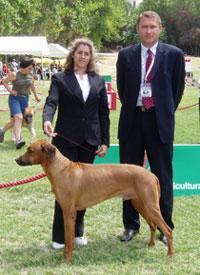
Rhodesian_ridgeback